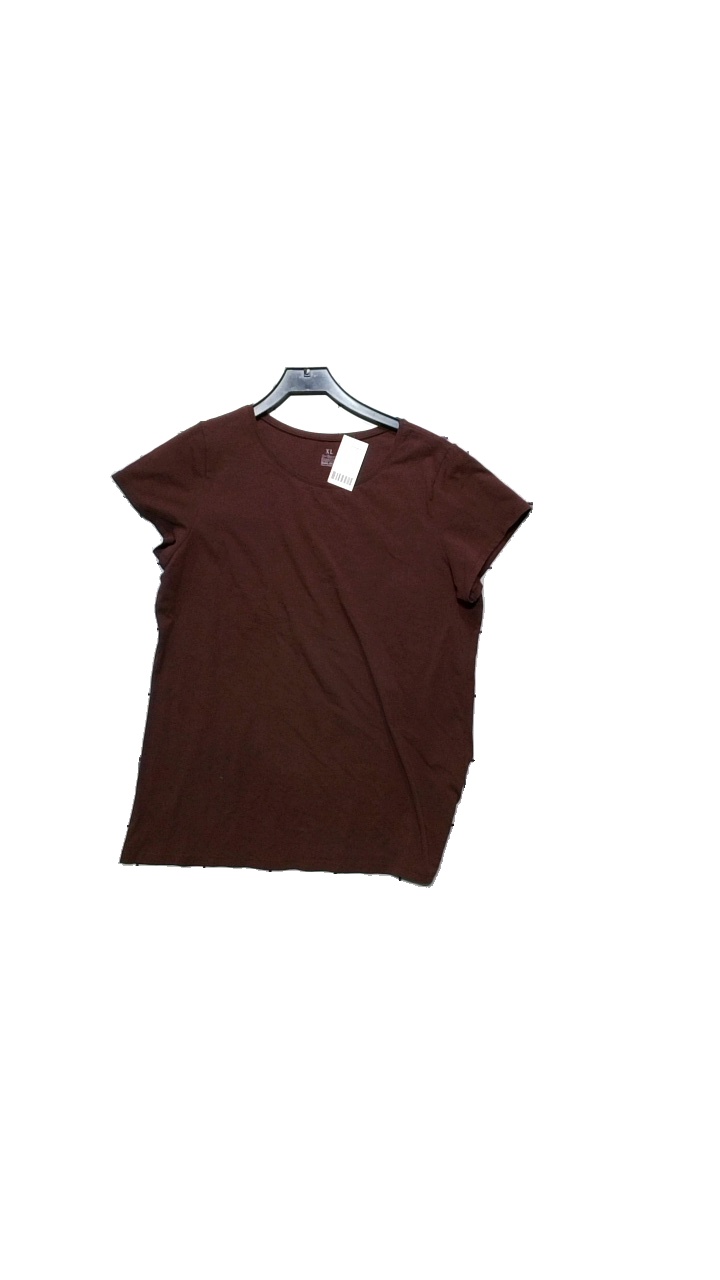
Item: T-shirt (Ladies)
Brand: Kappahl
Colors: Red
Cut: None
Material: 95% Bomull 5% Elastane
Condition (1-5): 4
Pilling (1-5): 4
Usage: Reuse
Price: <50